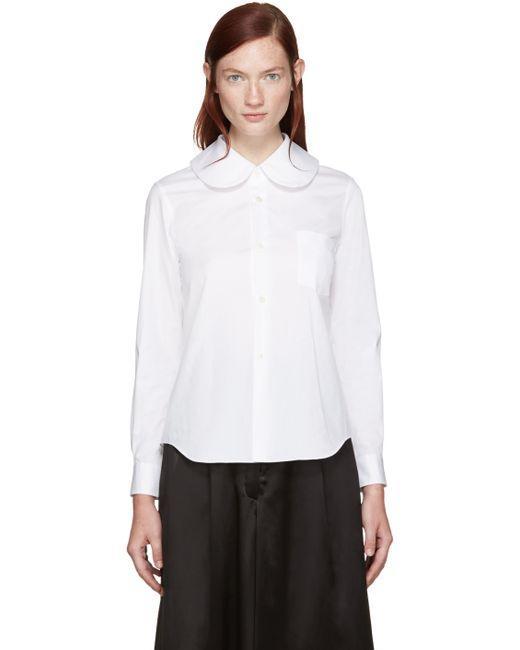
Weißes Hemd voller Ärmelkragen für Frauen